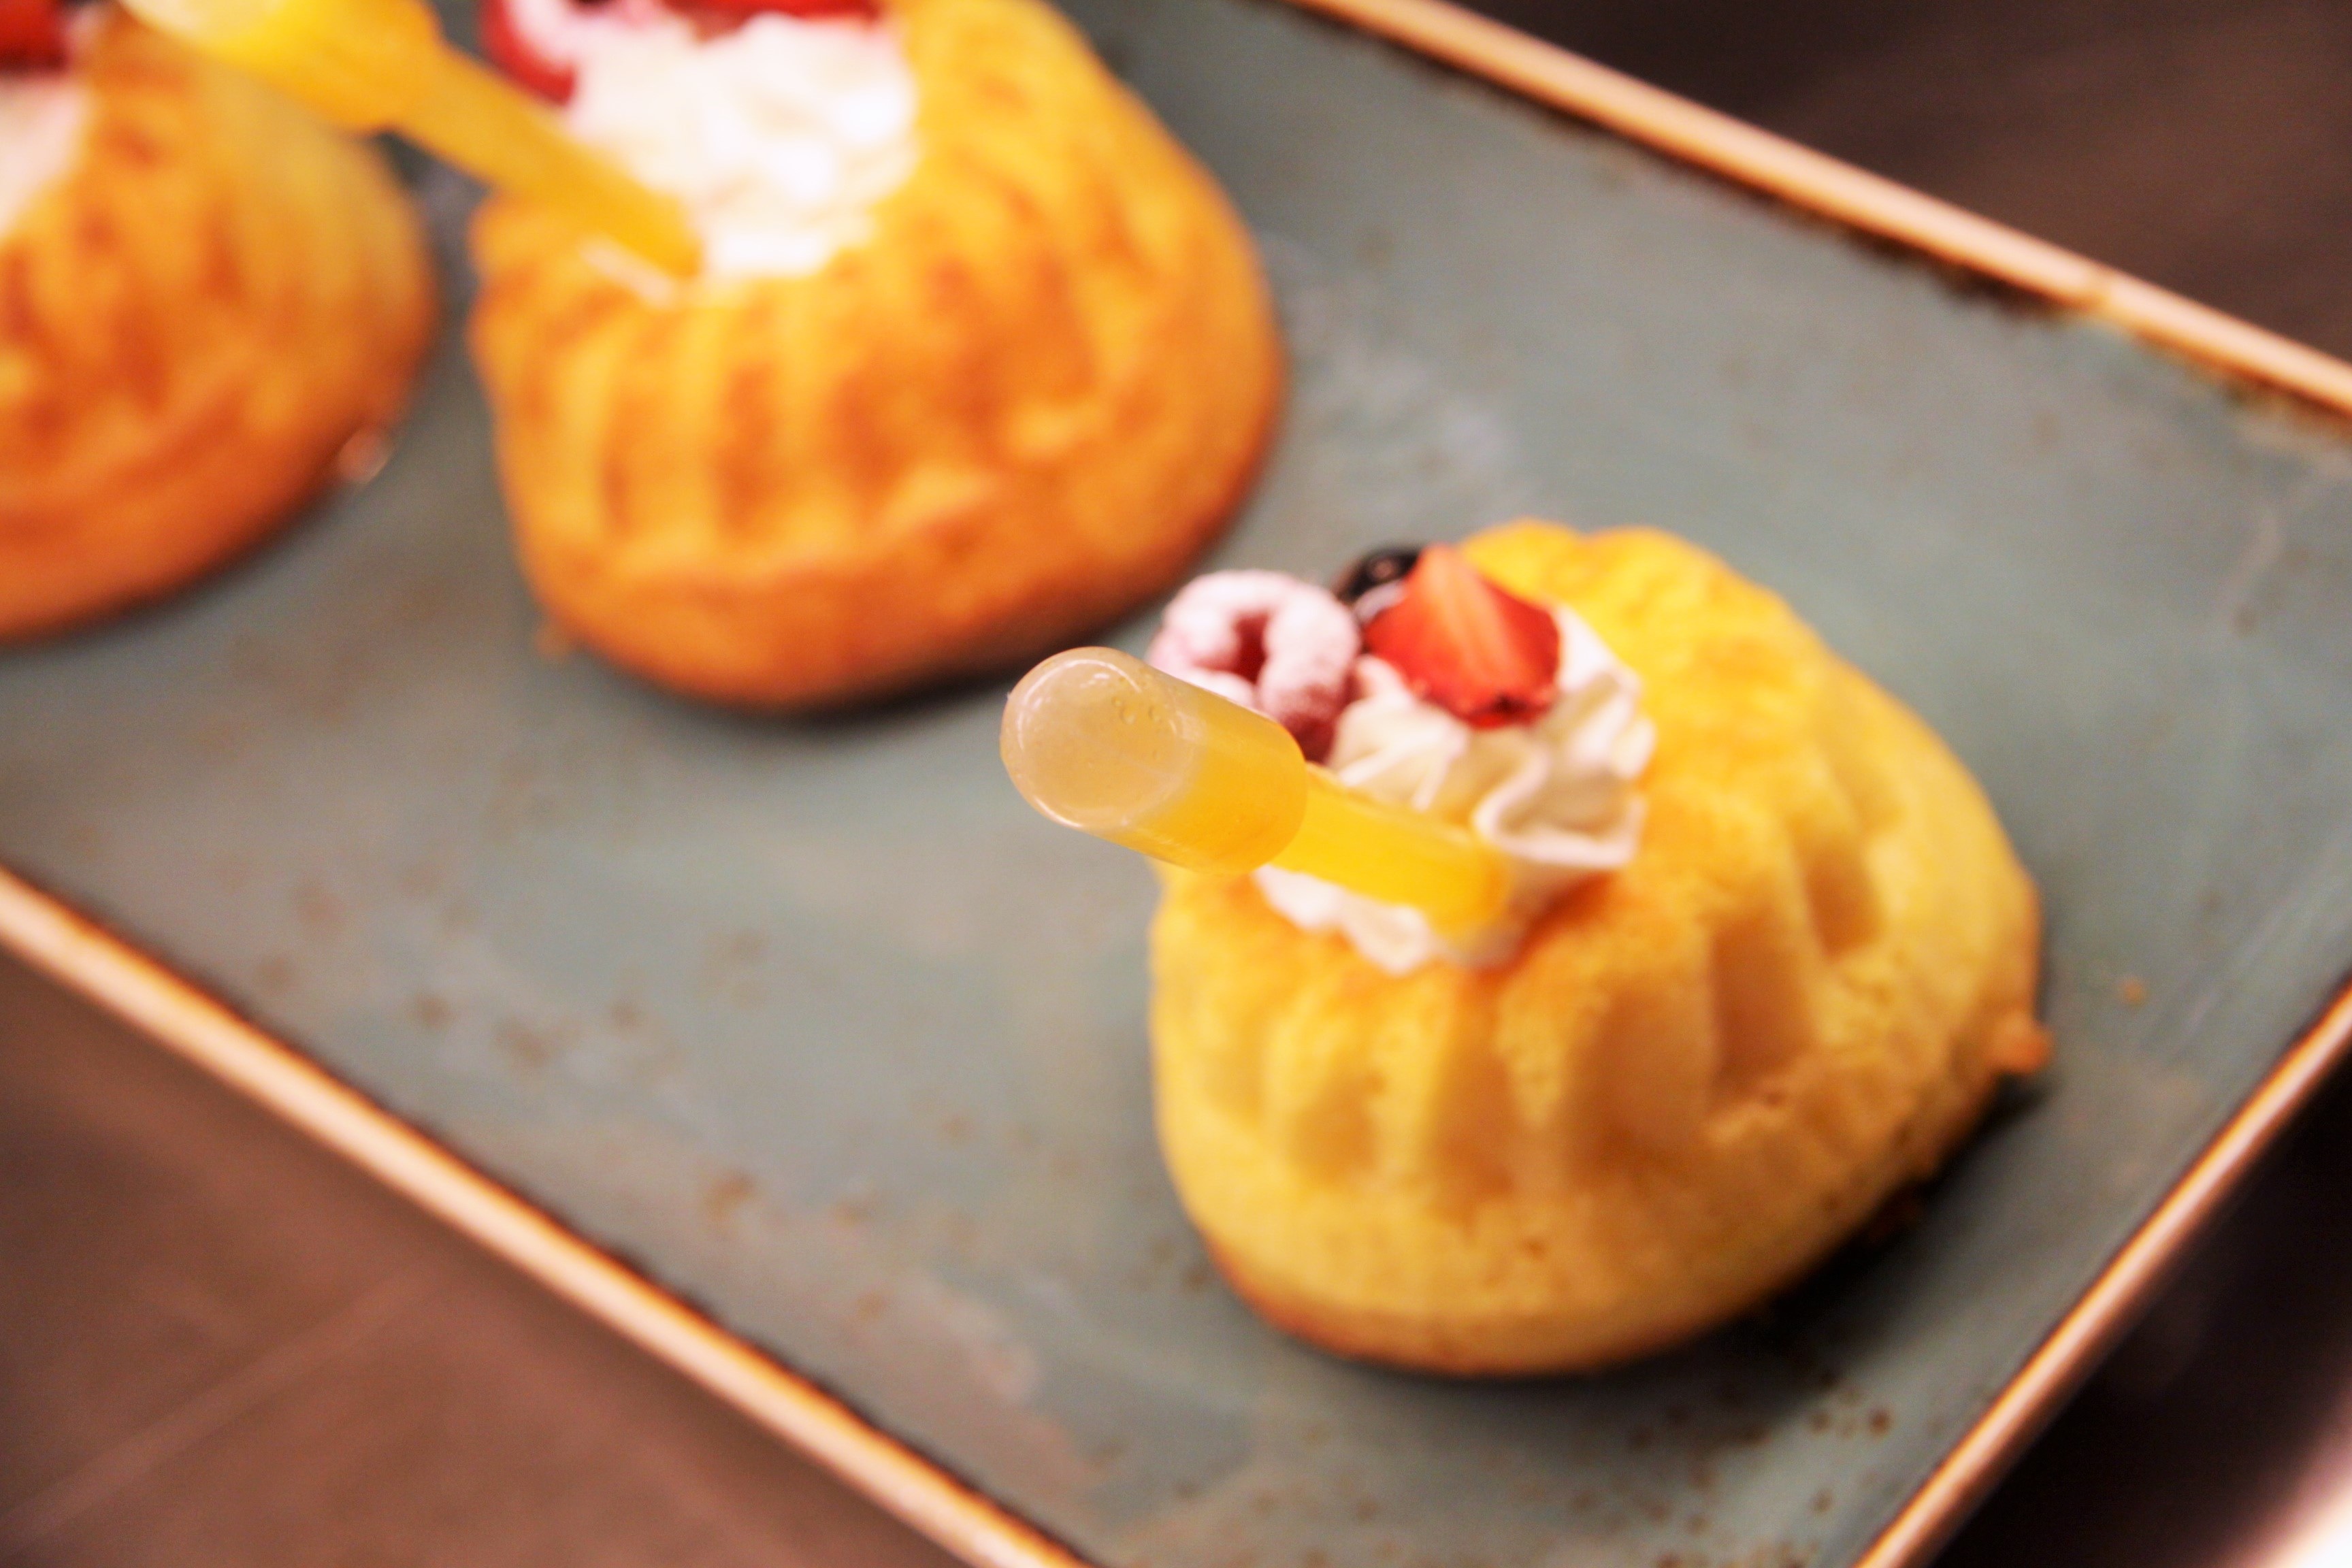
plant, fruit, dish, meal, food, produce, pumpkin, breakfast, baking, dessert, cuisine, sweetness